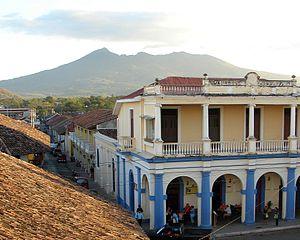
Volcan Mombacho des Granada (Nicaragua)